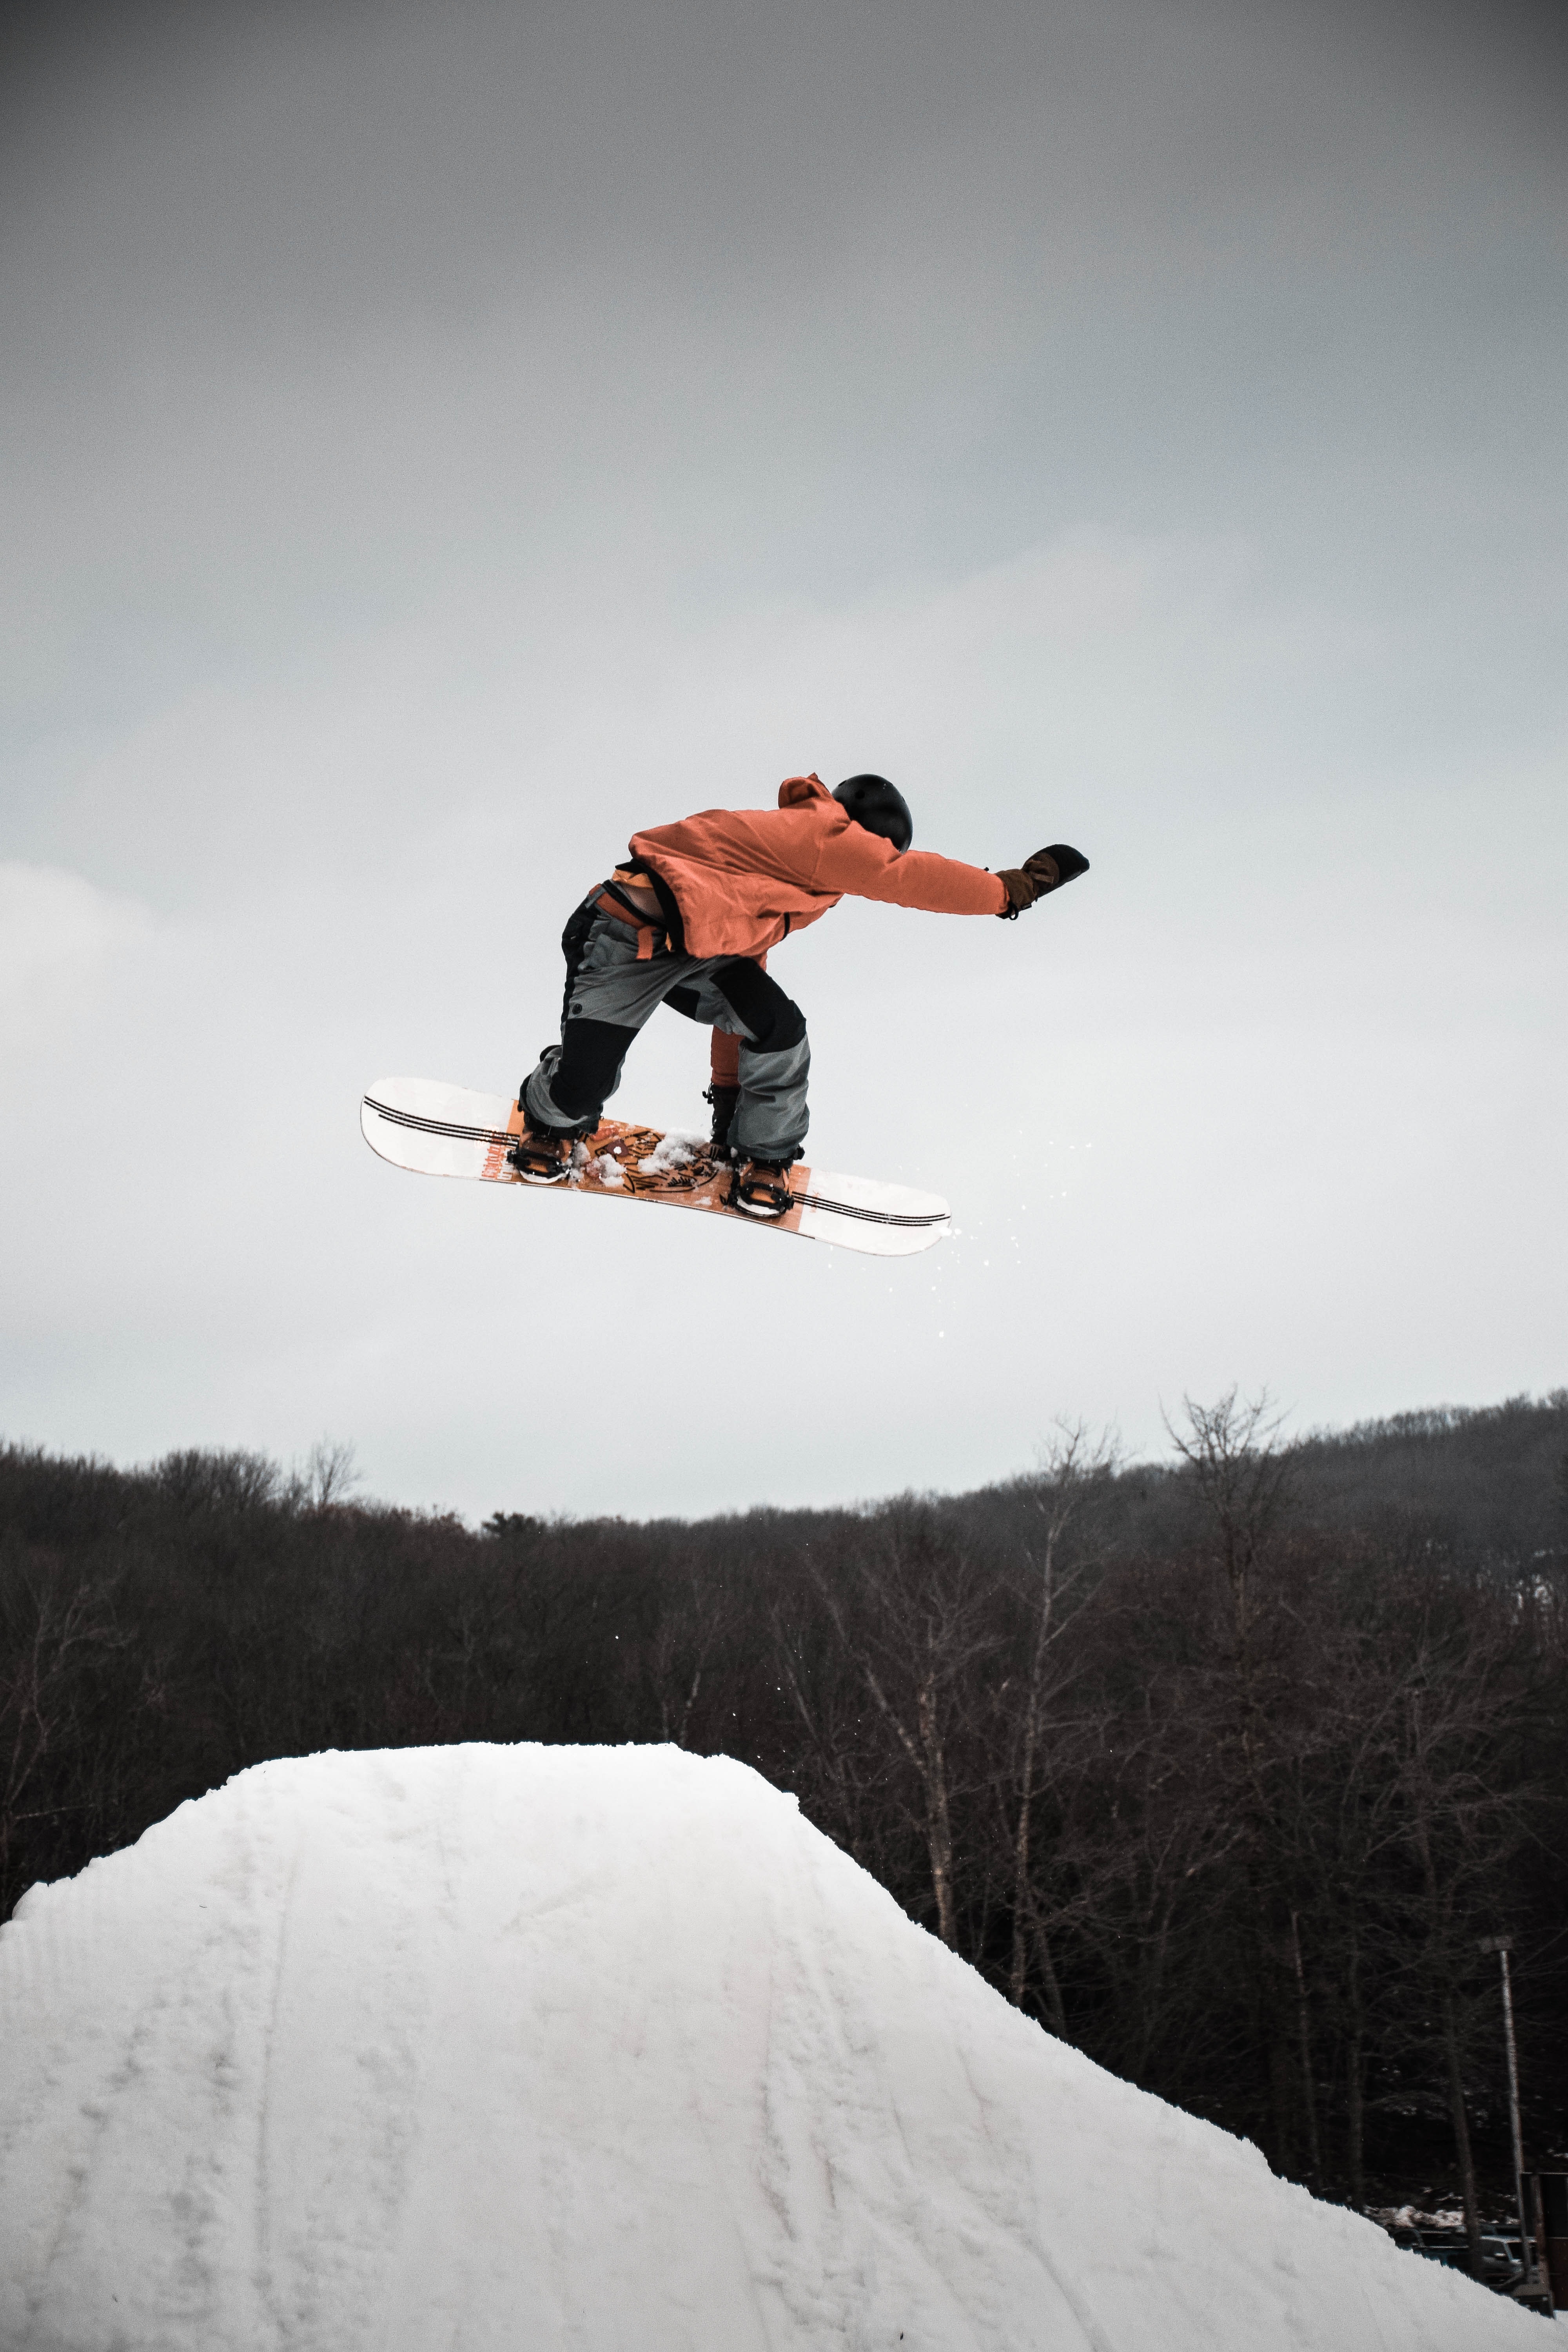
snow, snowboard, boardsport, snowboarding, recreation, winter, slopestyle, extreme sport, individual sports, sports, sports equipment, jumping, Flip acrobatic, winter sport, fun, footwear, slope, freestyle skiing, freezing, rolling